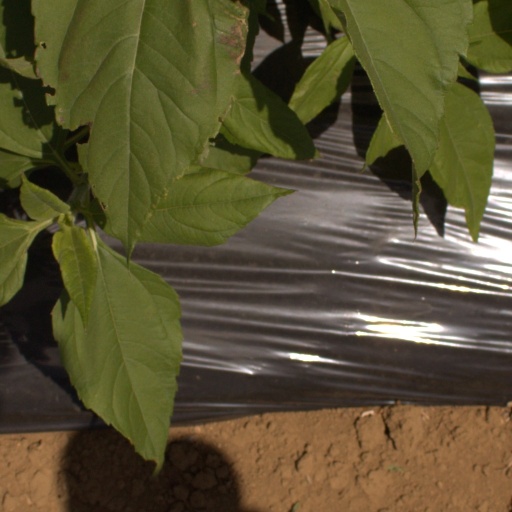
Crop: Jerusalem artichoke